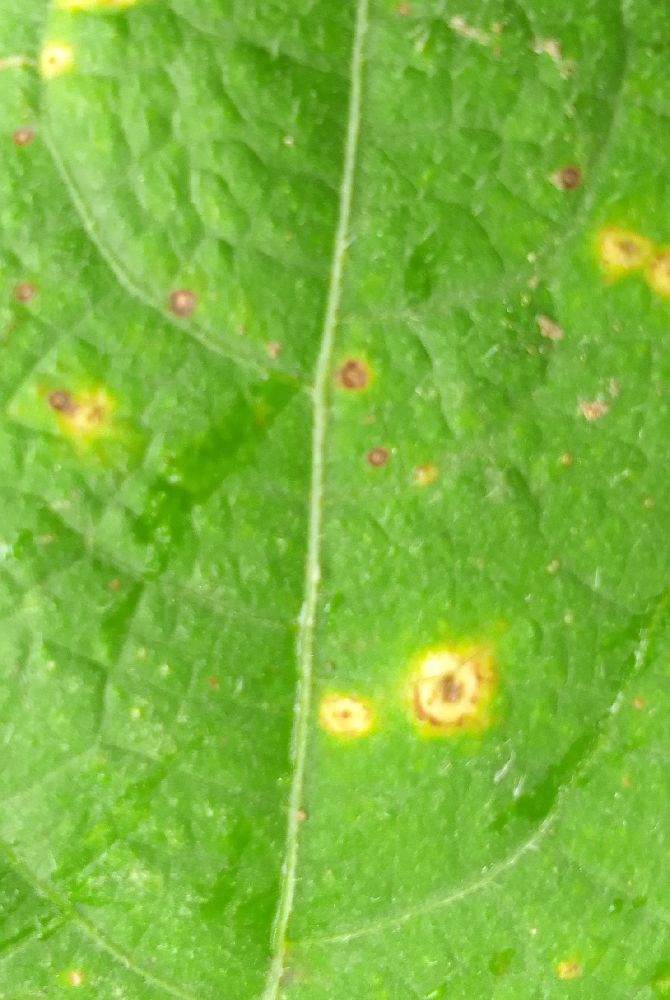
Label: rust